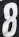
Number: 8